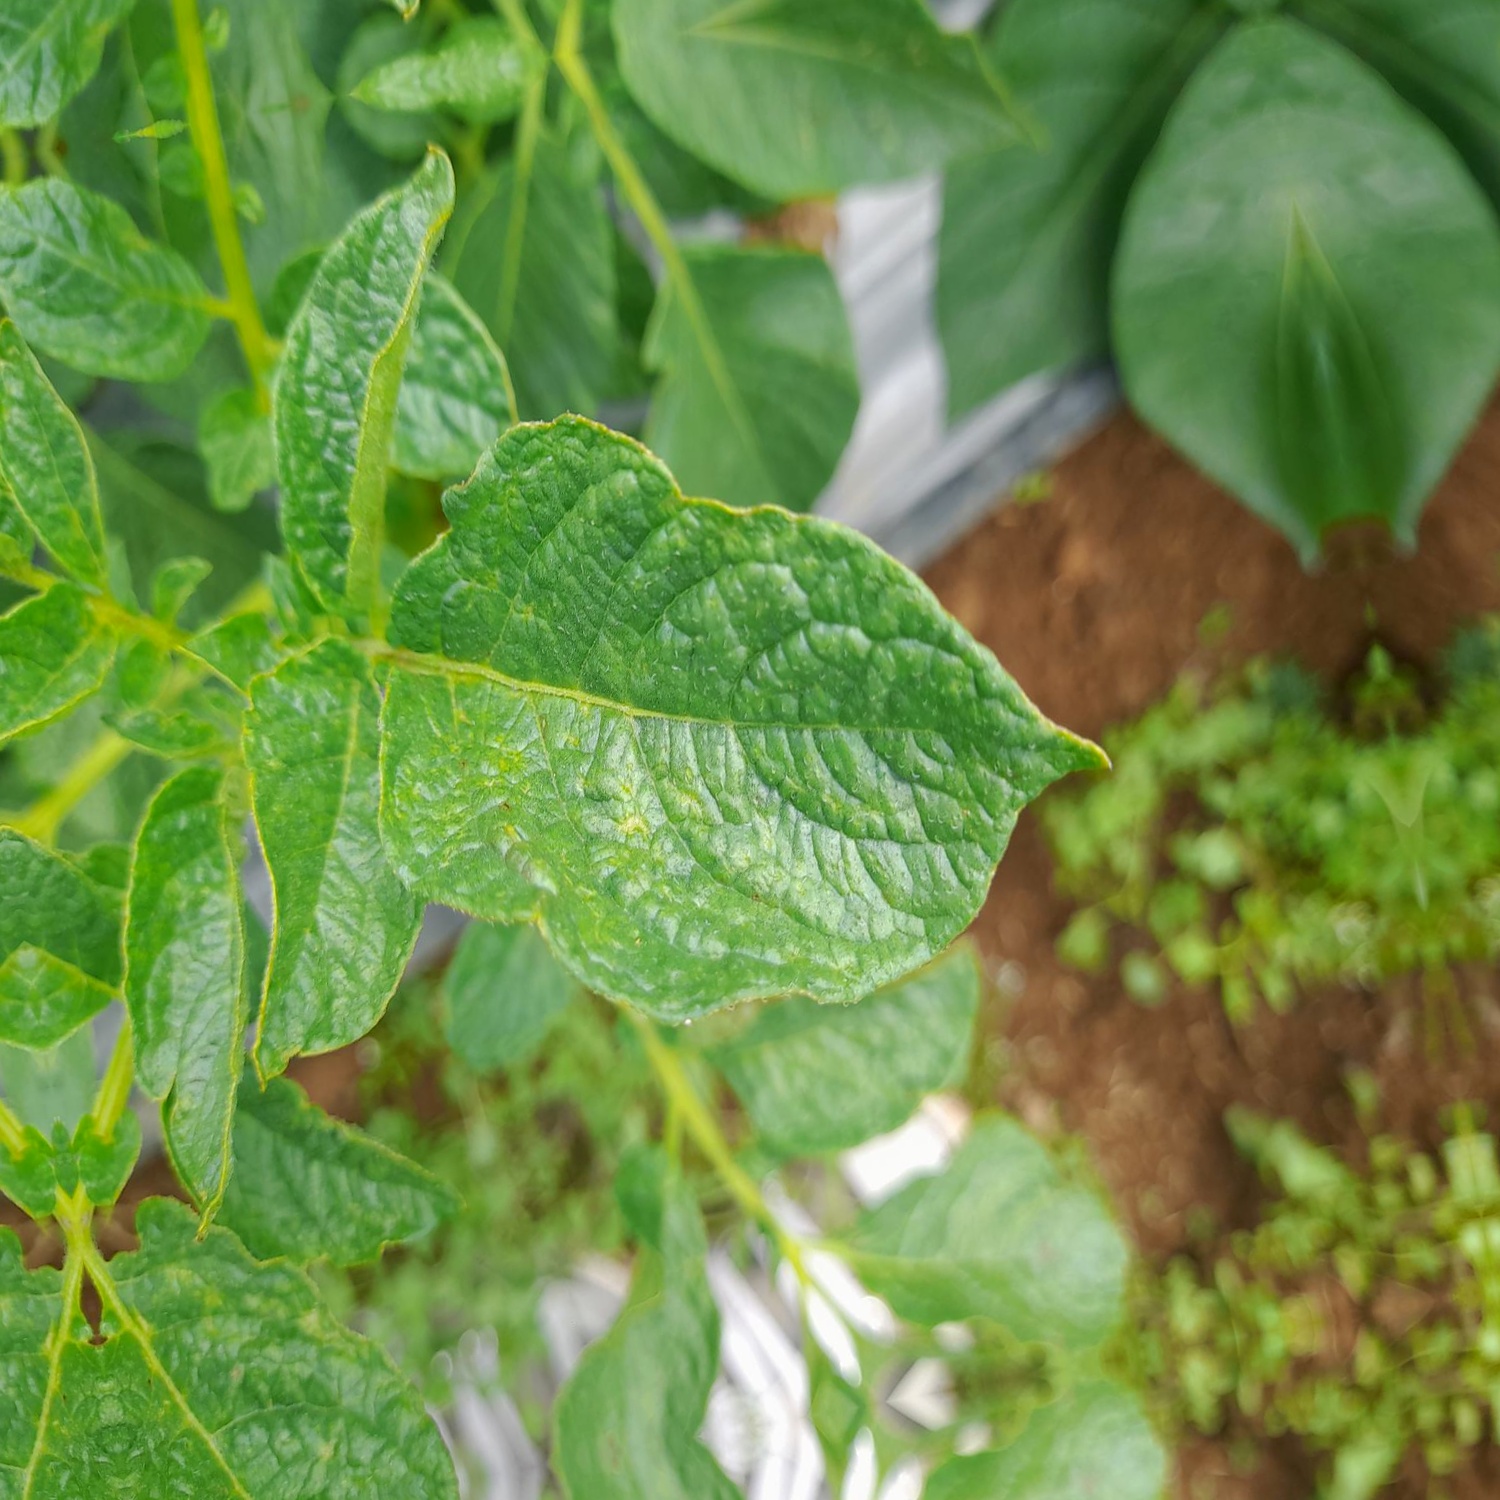
Etiqueta: Virus